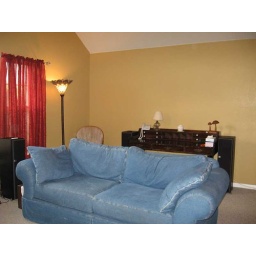
You can see that the desk and a knitting chair are in the back of the room, behind ELAB's couch.